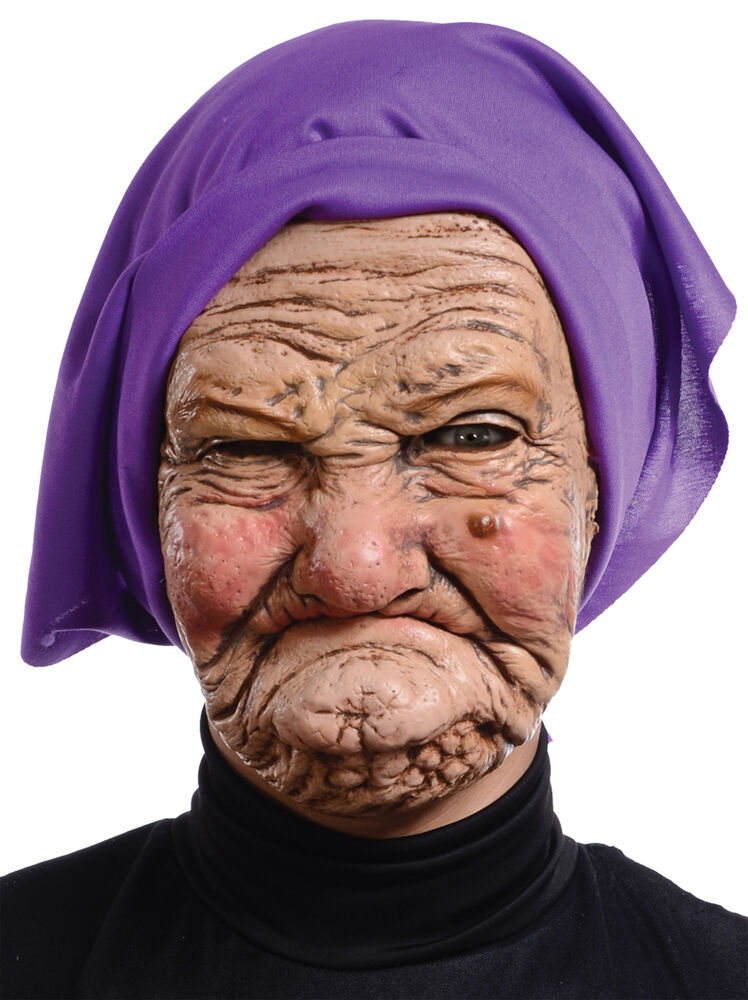
Portrait style: Real Portrait